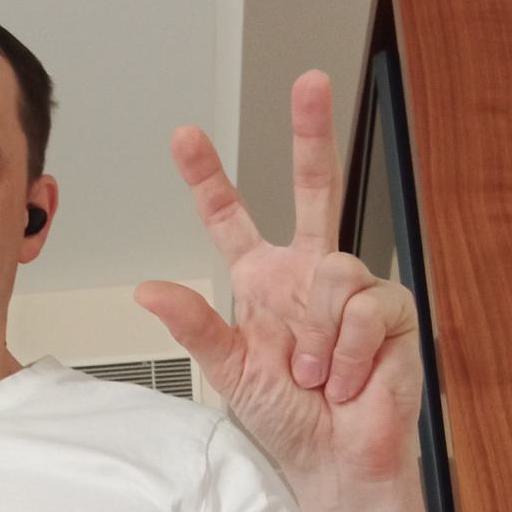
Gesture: three2